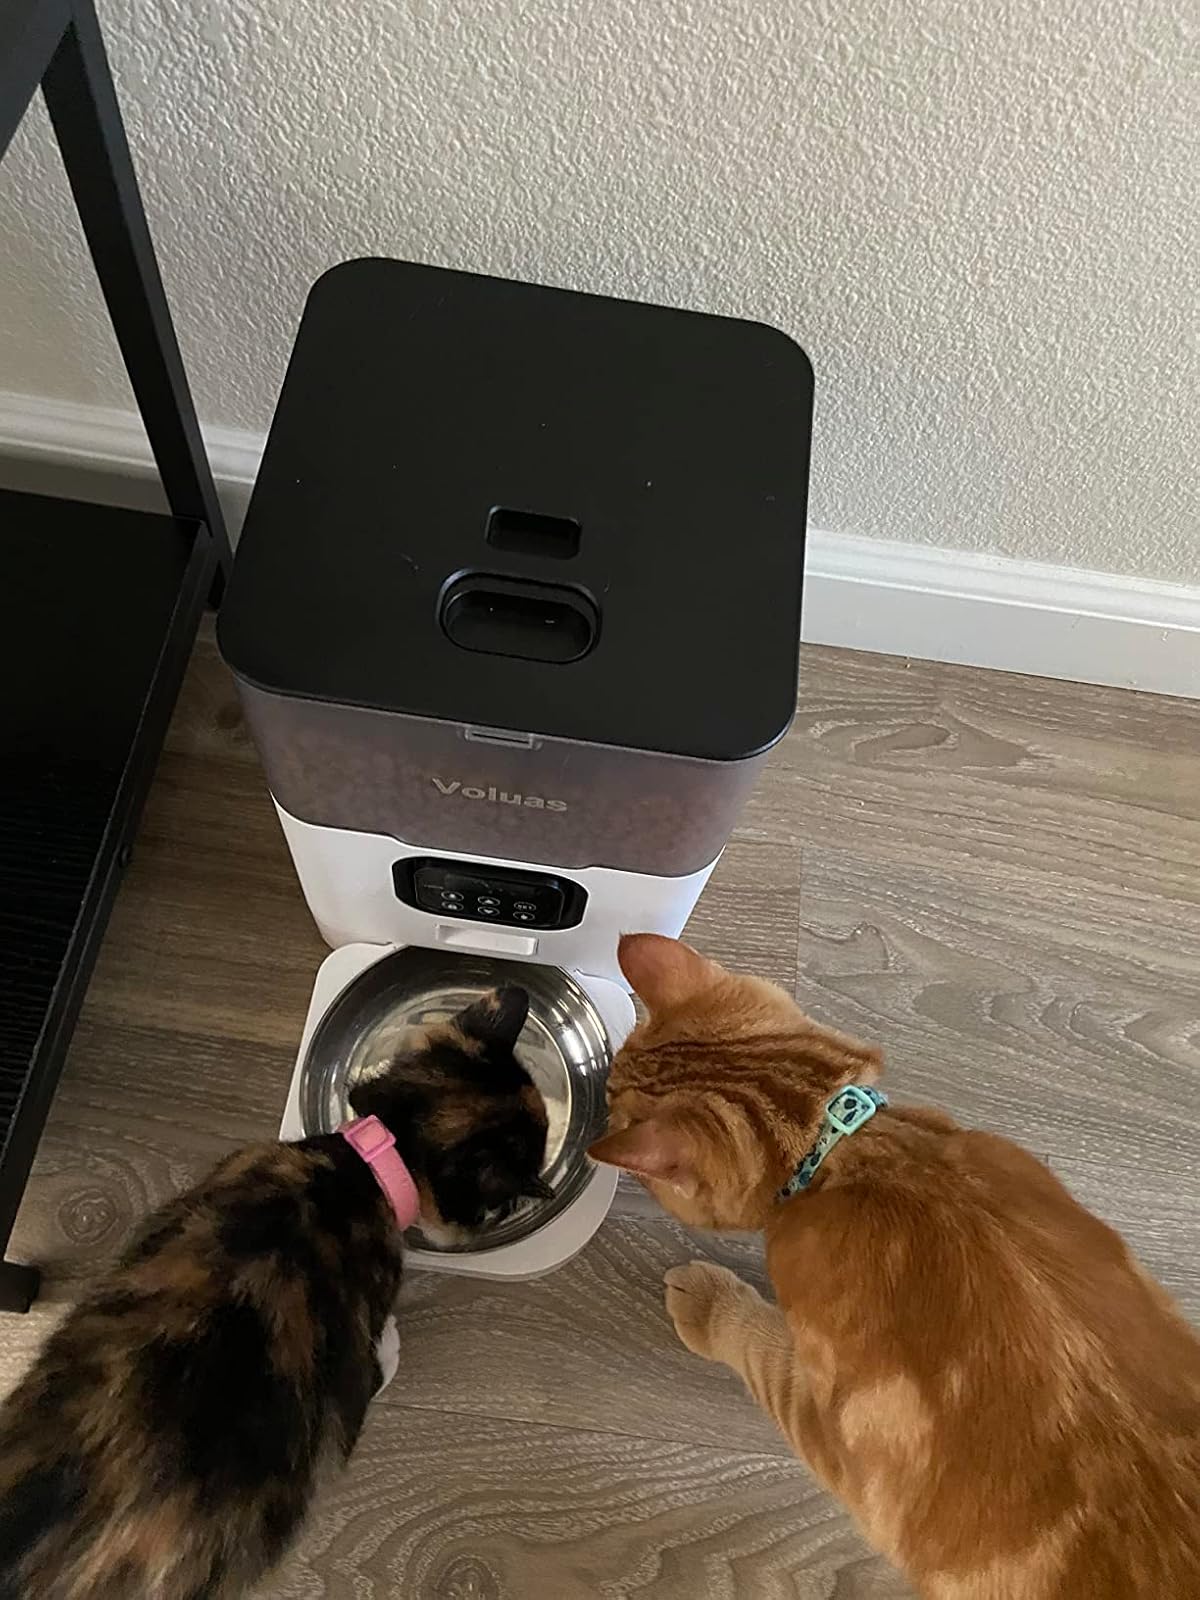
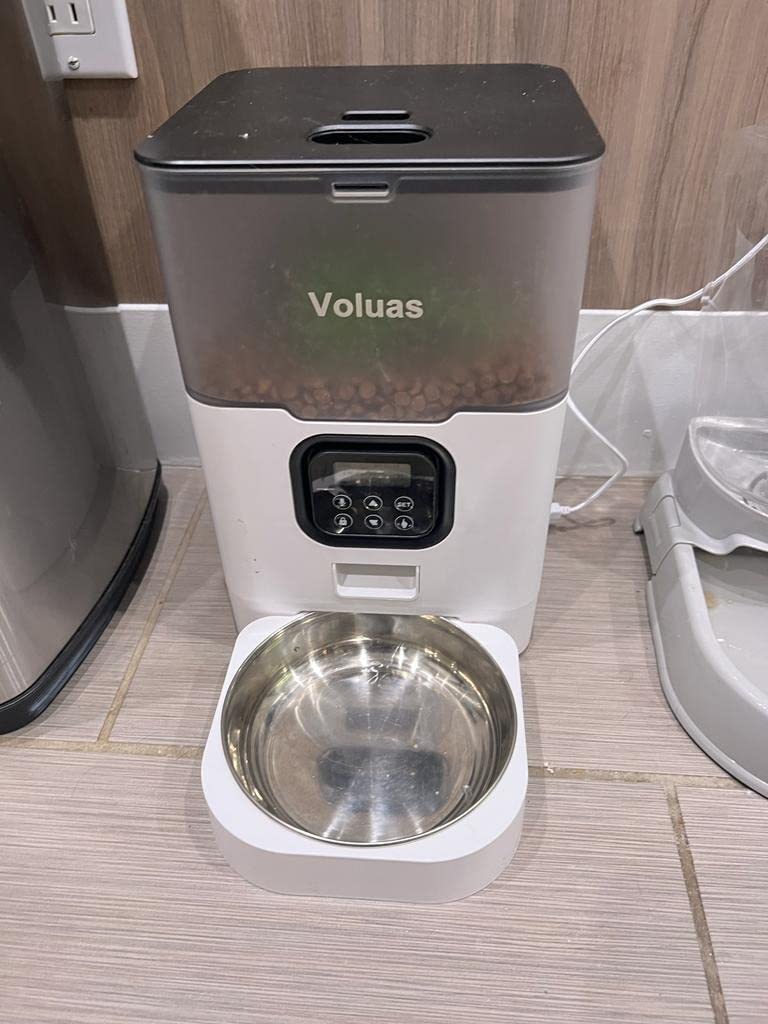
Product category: items_feeder
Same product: yes